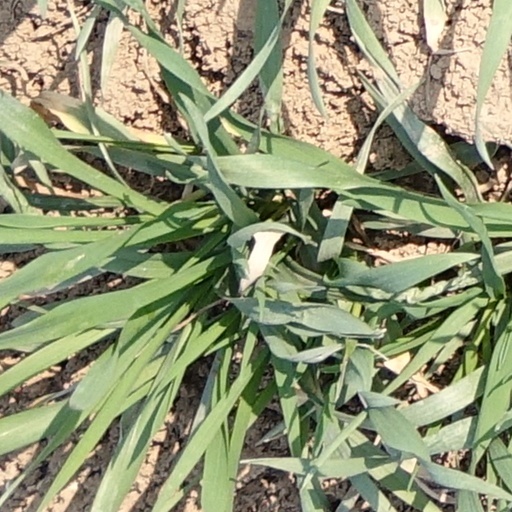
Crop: wheat